Joseph Van den Gheyn

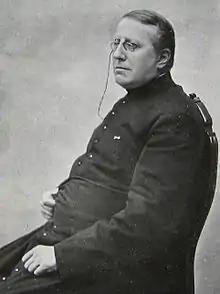
A photographic portrait from 1912

Joseph Marie Martin Van den Gheyn (1854–1913) was a Belgian Jesuit, Bollandist and chief conservator of the Royal Library of Belgium.